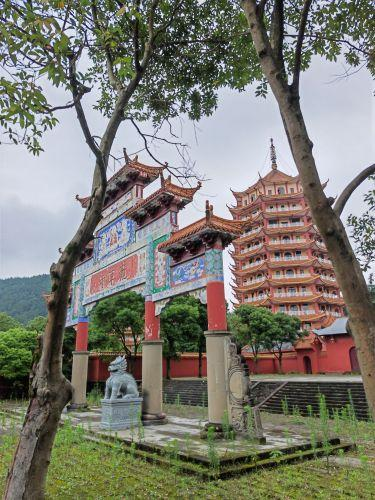
地标名称：龙车寺
所在城市：重庆市·北碚区